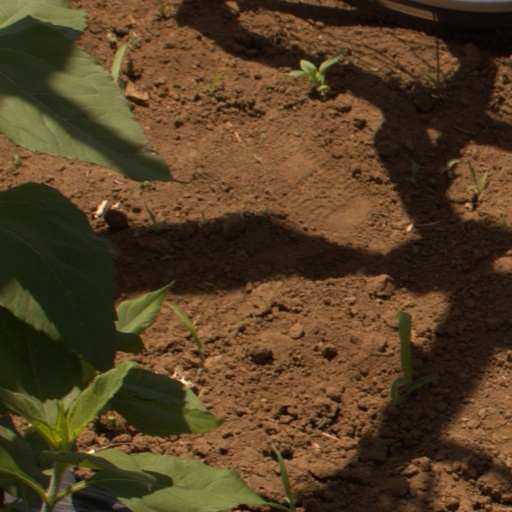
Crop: Jerusalem artichoke